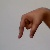
The image shows a hand gesture representing the letter 'Q' in Indian Sign Language.